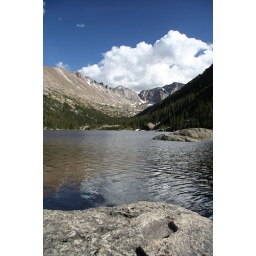
lake at trail's end in rocky mountain national park